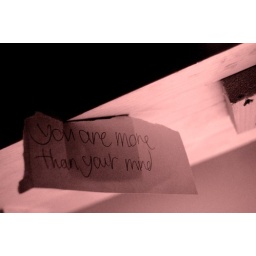
&amp;quot;You are more than your mind.&amp;quot; This is a sign I attached to the shelf over my desk.